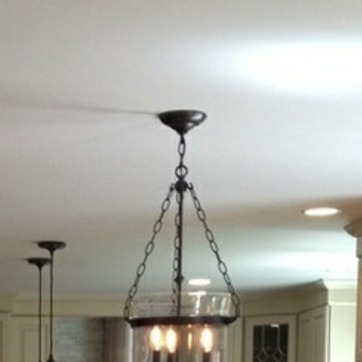
Material: metal